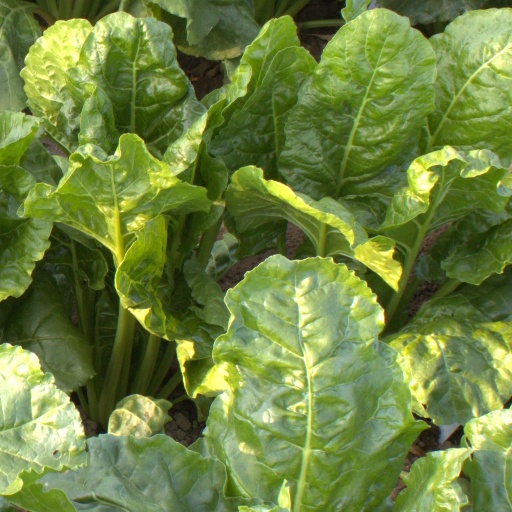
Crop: sugar beet